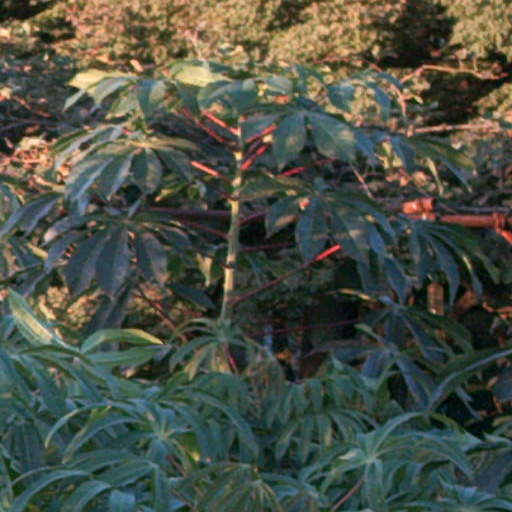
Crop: cassava